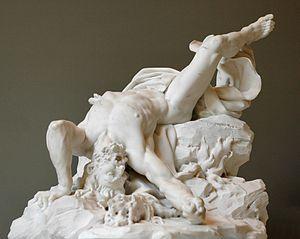
Titan foudroyé par François Dumont (1688-1726). Marbre, pièce de réception pour l'Académie royale, 1712.
François Dumont, né en 1687 à Paris, et mort en 1726 à Lille, est un sculpteur français.
Un morceau de réception à l'Académie royale de peinture et de sculpture est une œuvre dont la réalisation était imposée, depuis l'arrêt royal de 1663, aux peintres, sculpteurs et graveurs, prétendant au titre d'académicien. C'était donc en quelque sorte l'équivalent du chef-d'œuvre des corporations. Les morceaux de réception étaient ensuite conservés dans les locaux de l'Académie.